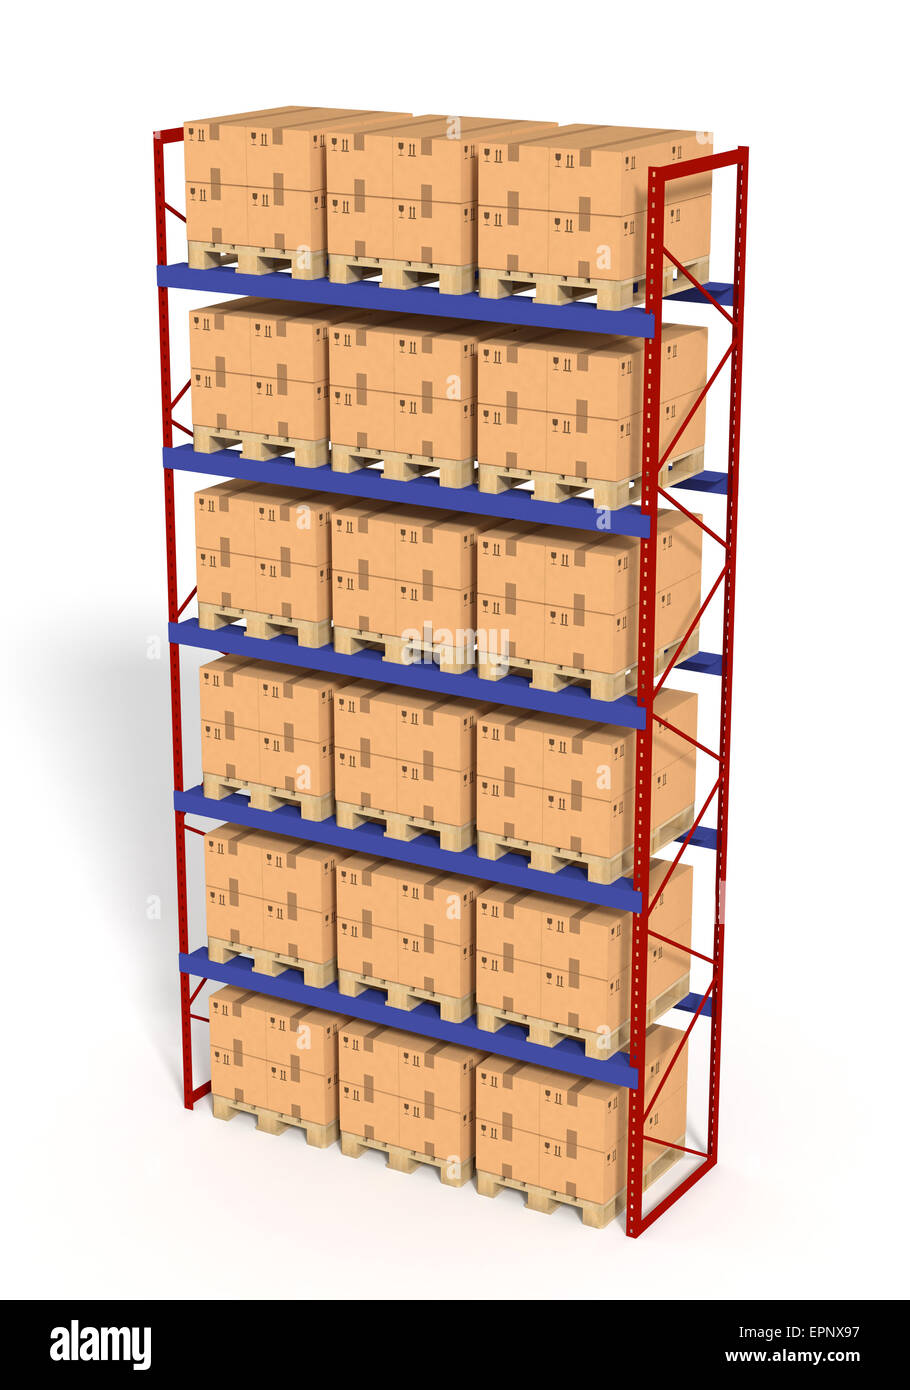
Label: cardboard